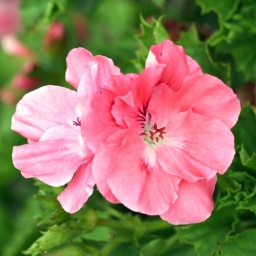
More flower photos from my trip to the West coast in March.